Bombing of São Paulo

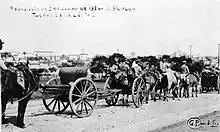
Transport of guns

105mm Krupp guns from 1910 fired fifteen kilogram shells in direct and indirect fire up to four miles away. Each shell could damage structures or, due to shrapnel, kill people within 400 meters of the hit point. The army's most powerful artillery pieces were the 155 mm howitzers, 1917 model, by Schneider, whose shots had a range of up to eleven kilometers, and could kill a person within a 600-meter radius from the hit point.